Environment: real
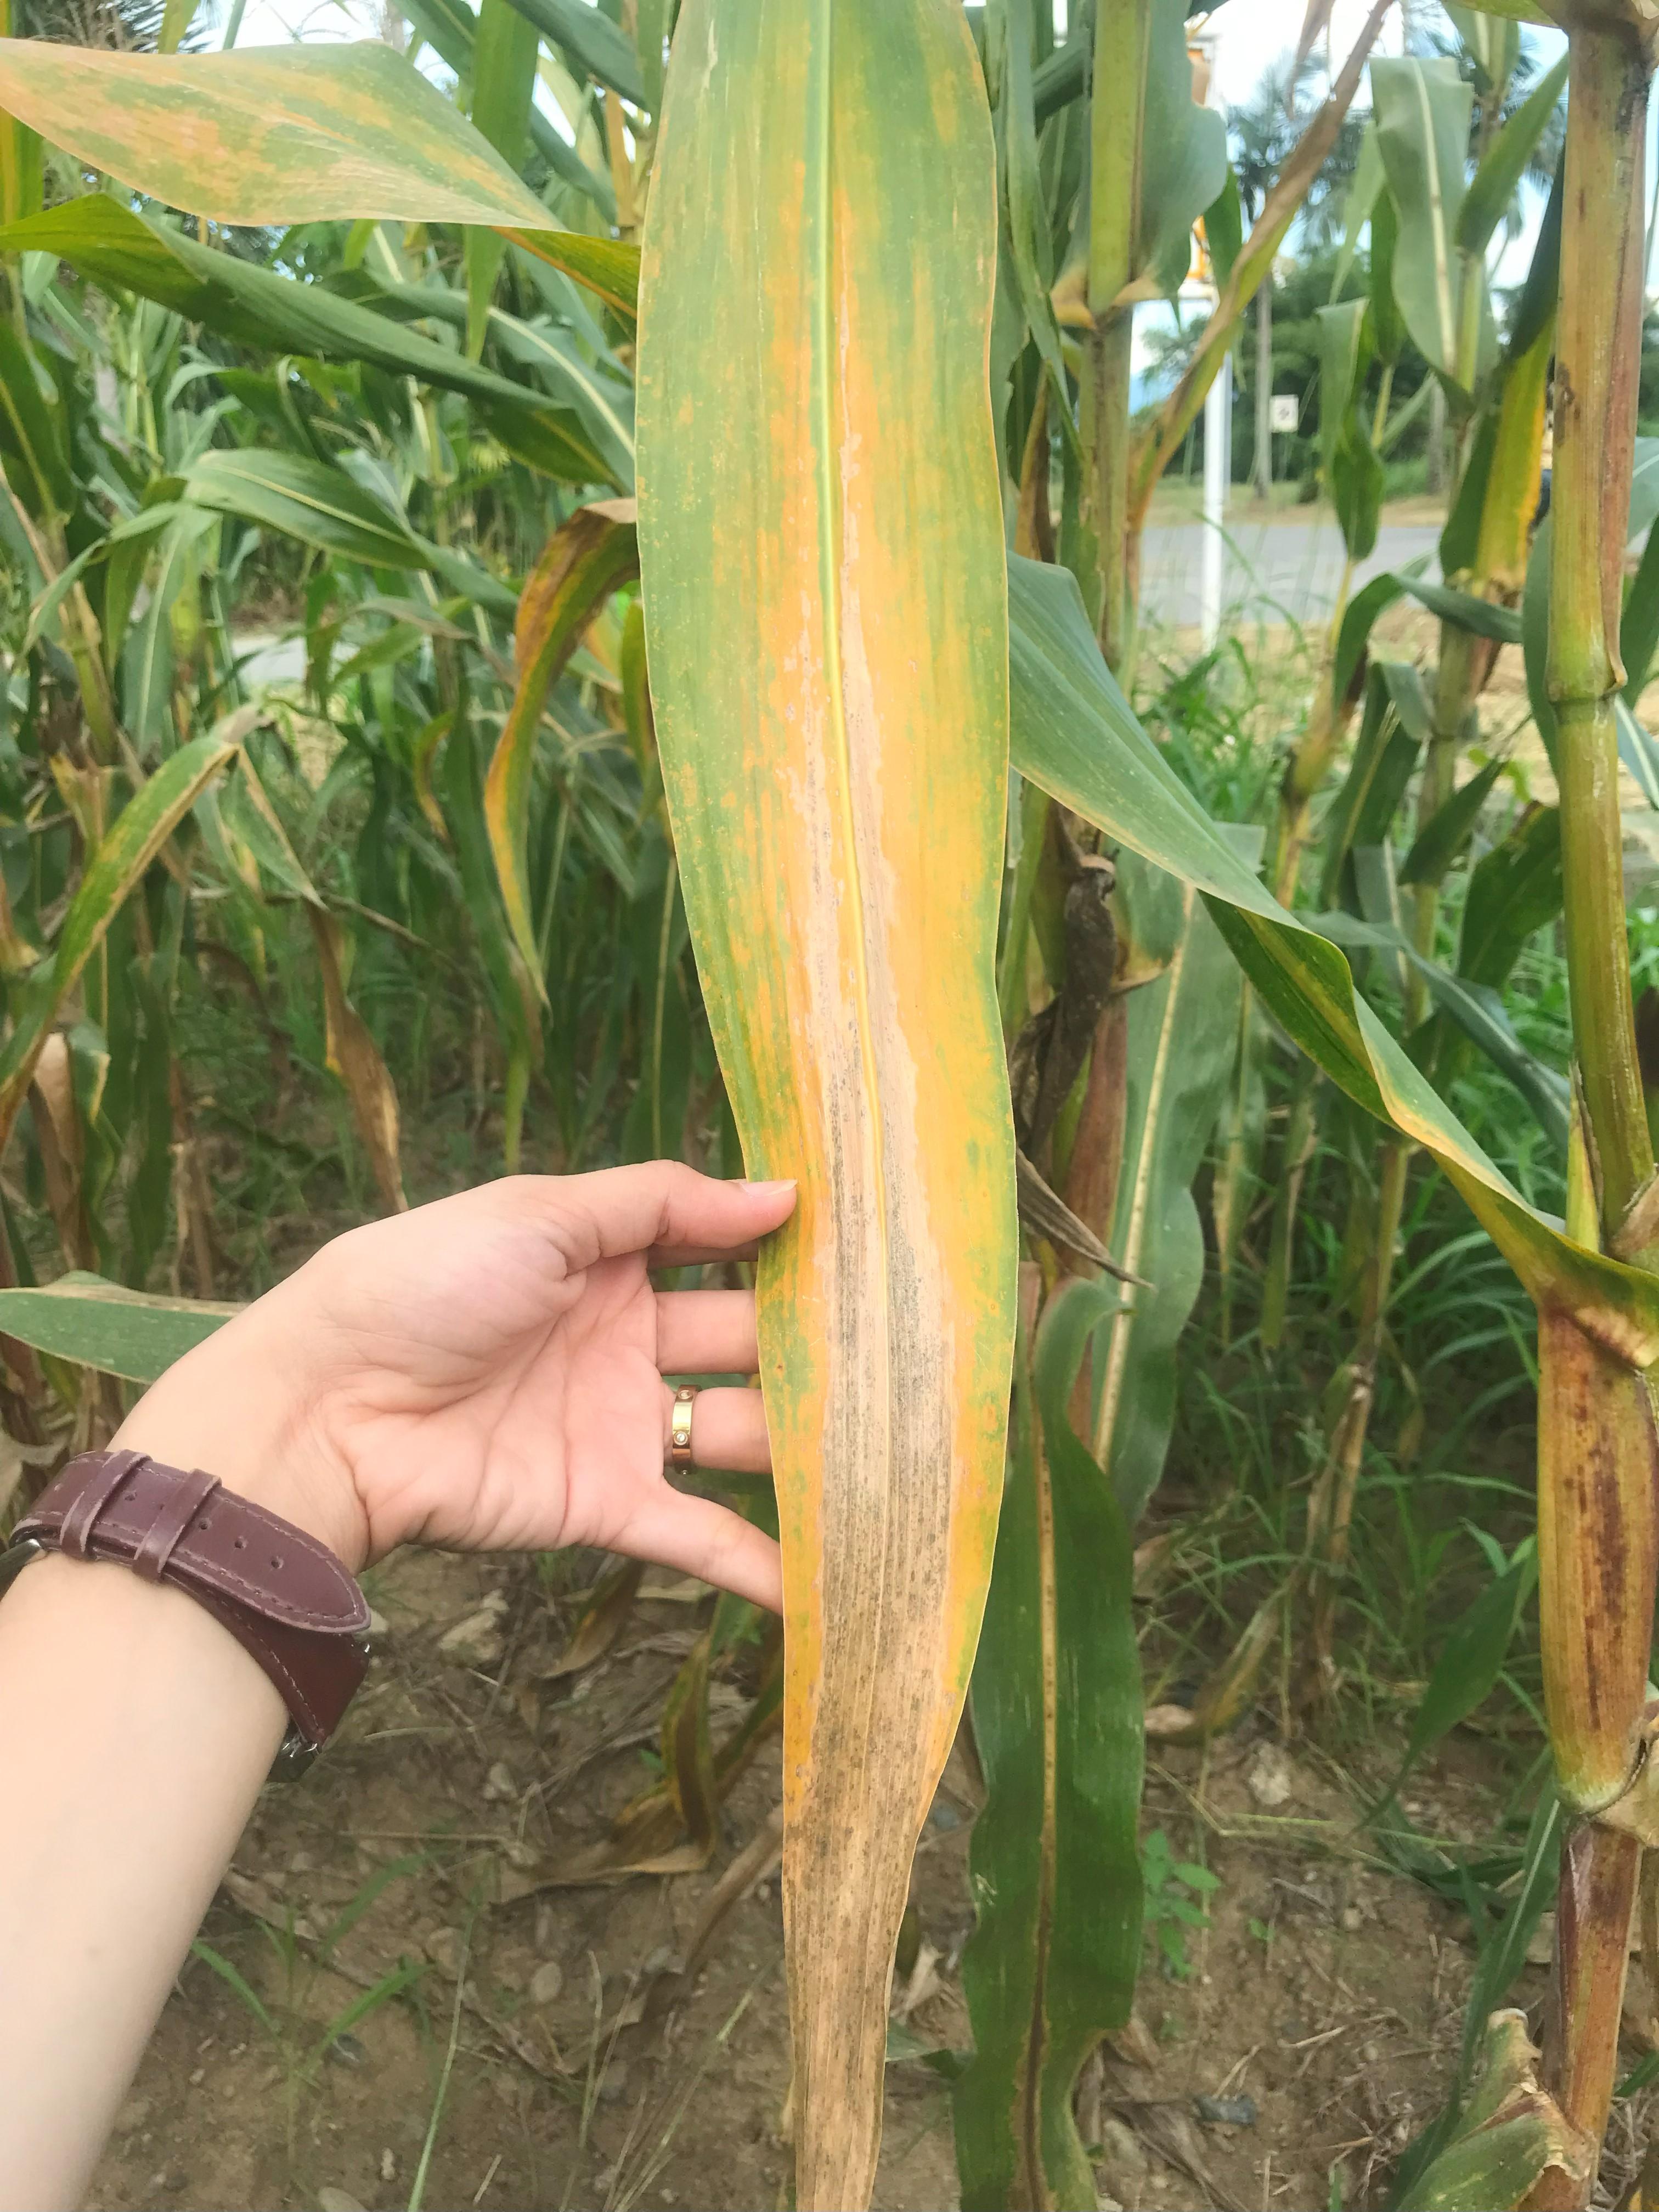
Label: nitrogen_deficiency